Steni Dirfyos

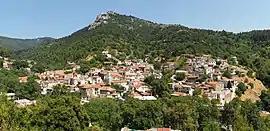

Steni Dirfyos formerly Ano Steni is a village on Euboea island, Greece. It is nearly located in the centre of Euboea, 30 km northeast of Chalcis. It lies at a height of 440 m. in the slopes of mount Dirfys. Steni is part of Dirfys-Messapia municipality and is the seat of Dirfys regional unit.